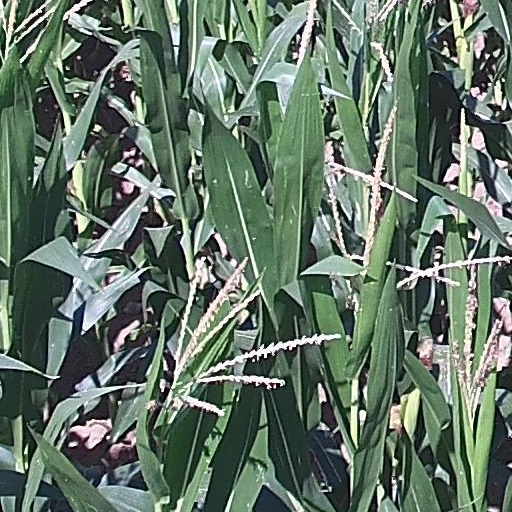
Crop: maize; corn